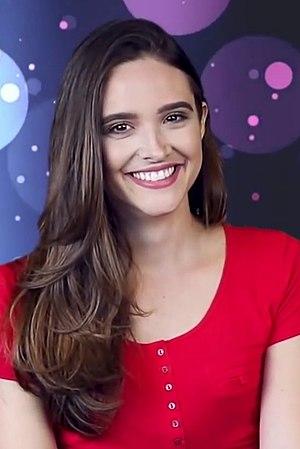
Juliana Paiva dos Santos, née le 28 mars 1993 à Rio de Janeiro, est une actrice brésilienne.